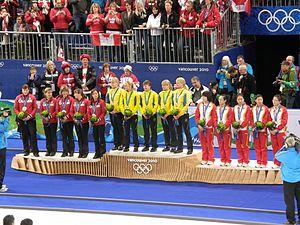
Kristie Moore est une curleuse canadienne.